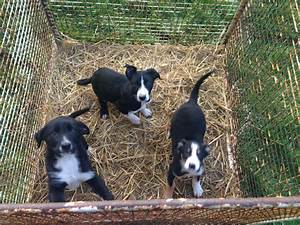
Label: cane